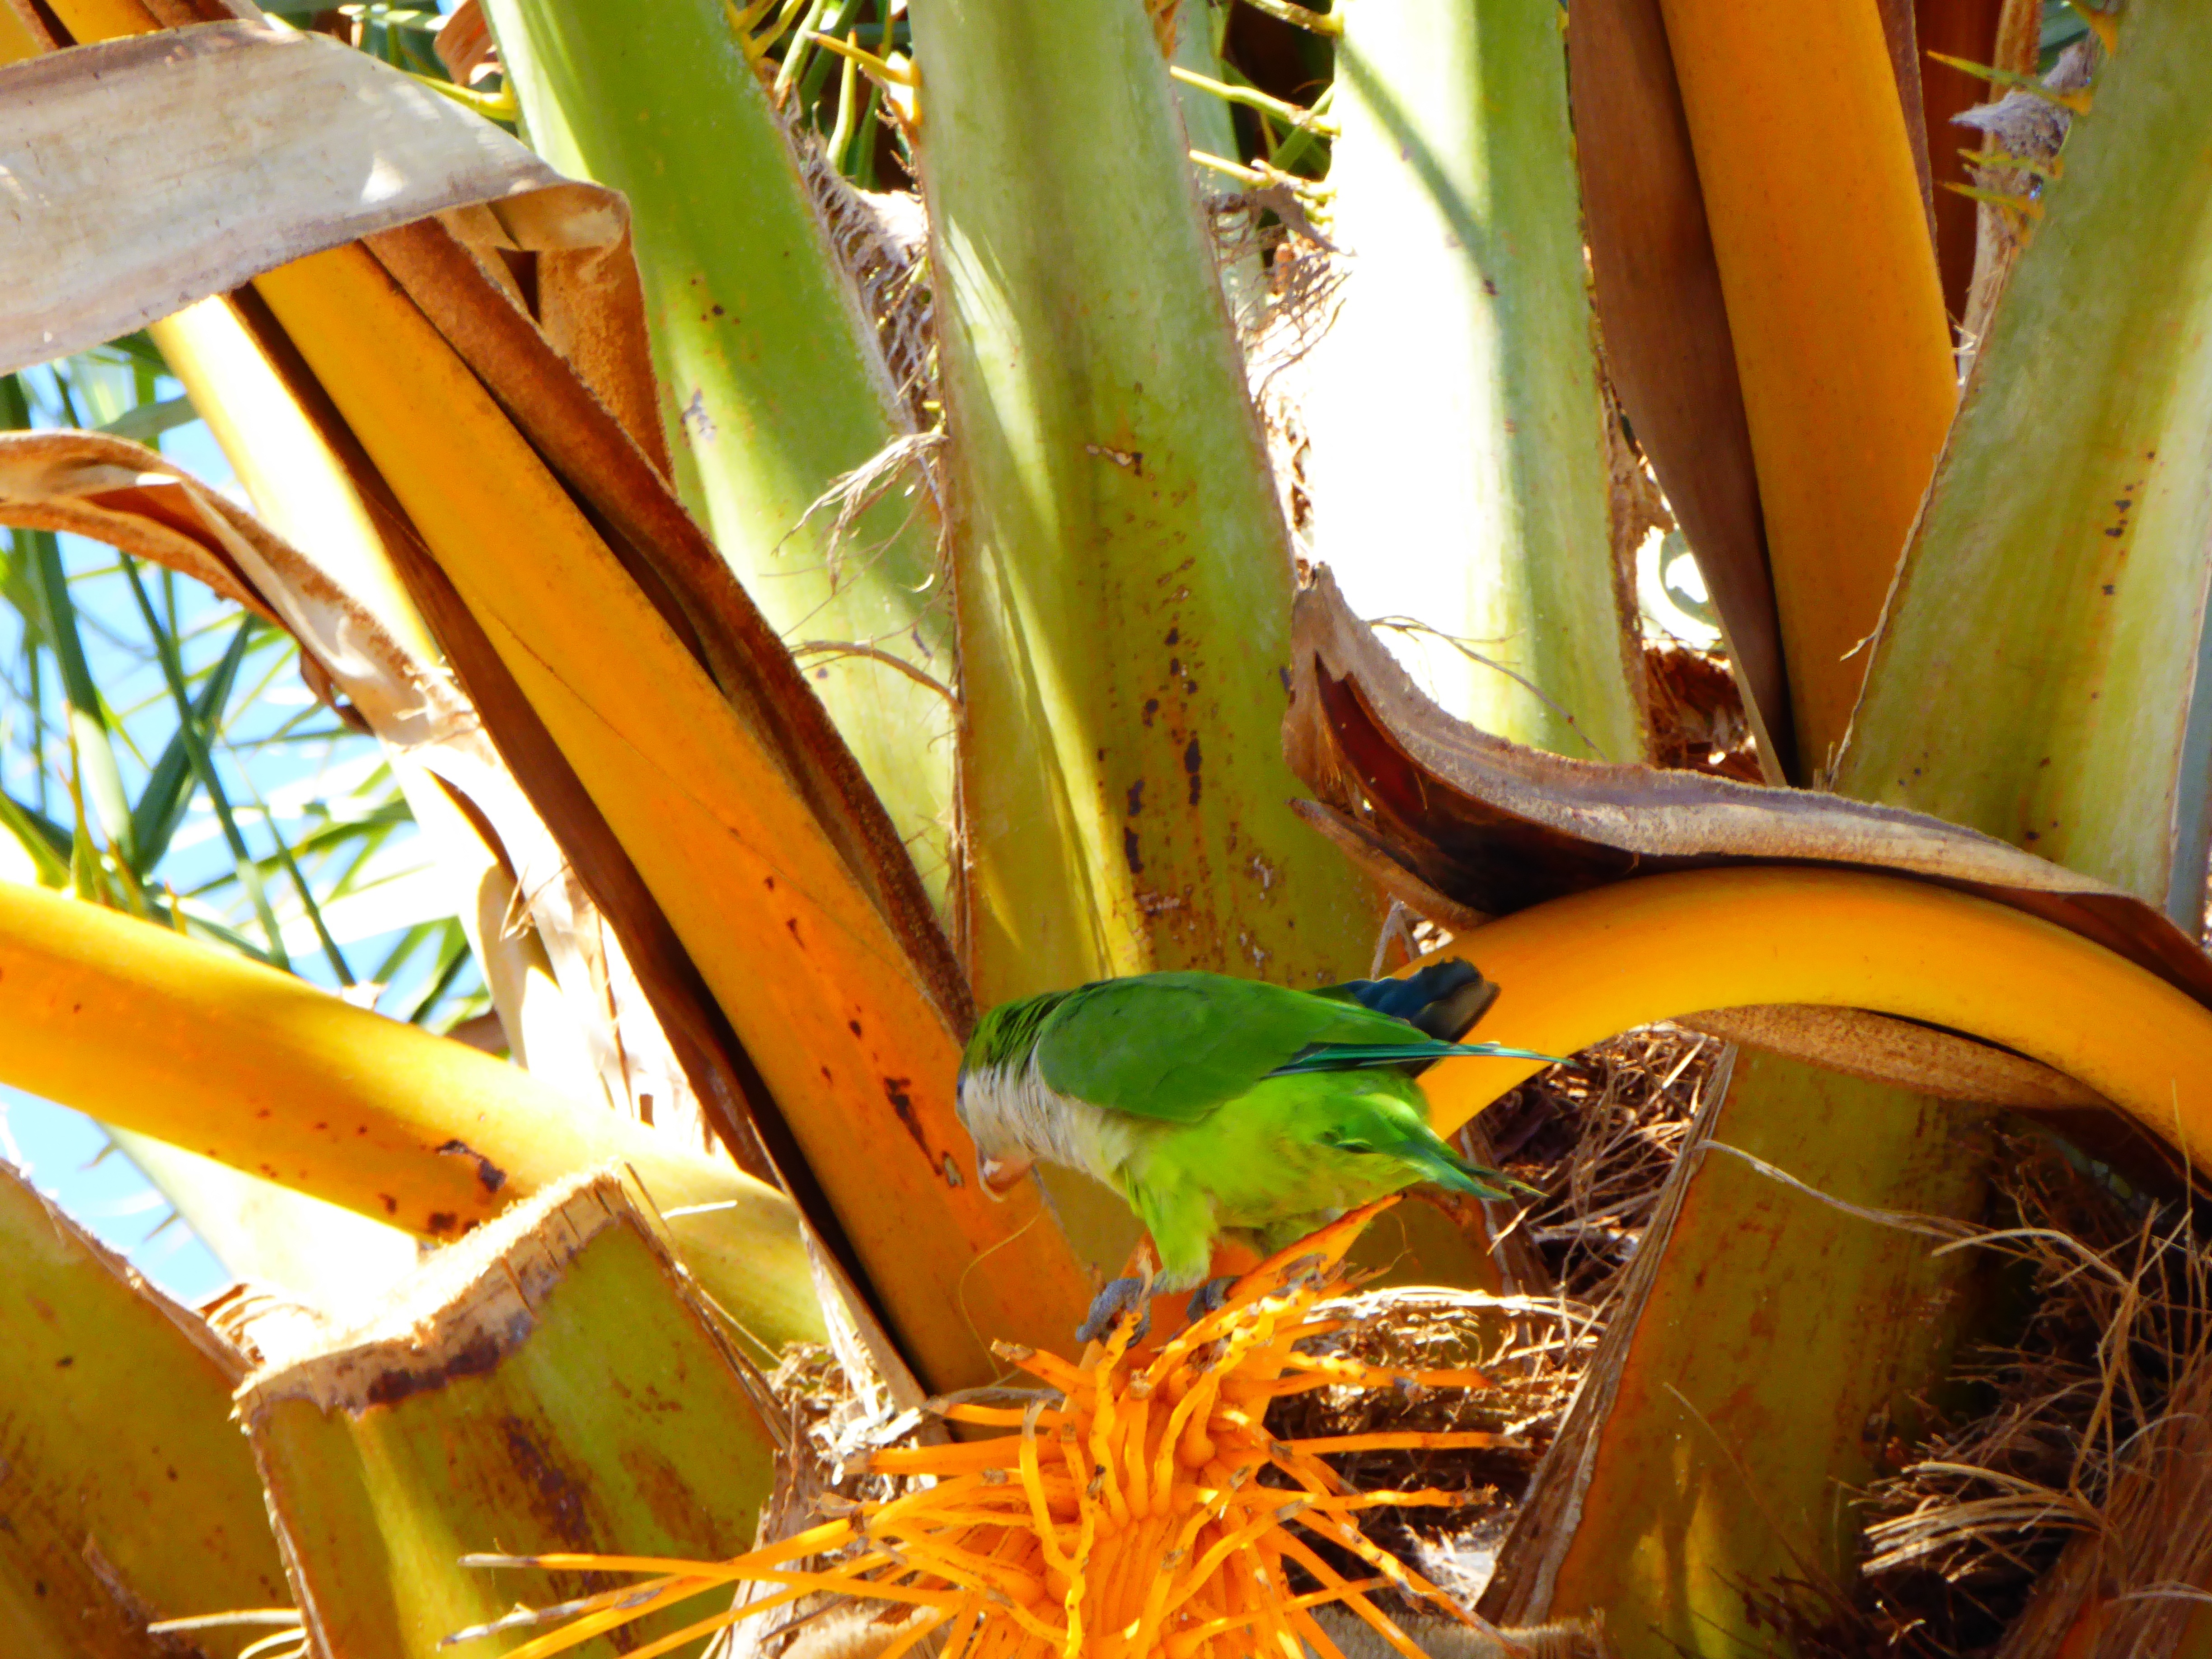
tree, plant, leaf, flower, food, produce, yellow, flora, tropics, grass family, arecales, palm family, banana family